Operation Medusa

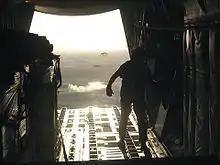
Canadian C–130 Hercules conducting a cargo drop over Kandahar in support of coalition forces.

Operation Medusa (September 2–17, 2006) was a Canadian-led offensive during the second Battle of Panjwaii of the War in Afghanistan. The operation was fought primarily by the 1st Battalion, The Royal Canadian Regiment Battle Group and other elements of the International Security Assistance Force, including A Co, 2-4 Infantry BN, 4th BDE, 10th Mtn Division, supported by the Afghan National Army and a team from the United States Army's 1st Battalion, 3rd Special Forces Group (Airborne) augmented by C Company, 2nd Battalion, 87th Infantry Regiment of the 10th Mountain Division. Its goal was to establish government control over an area of Kandahar Province centered in the district of Panjwayi some west of Kandahar city. A tactical victory, it resulted in the deaths of 12 Canadian soldiers; five during the major combat operations, five in bombings, and two in a mortar/RPG attack during the reconstruction phase of the operation. Fourteen British military personnel were also killed when their plane crashed. Despite suffering a brutal battlefield defeat, the Taliban retained their presence in Kandahar province, leading to the subsequent Operation Falcon Summit. Nonetheless, Operation Medusa was at the time the most significant land battle ever undertaken by NATO.